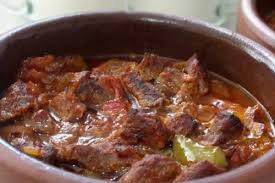
Yemek: et_sote